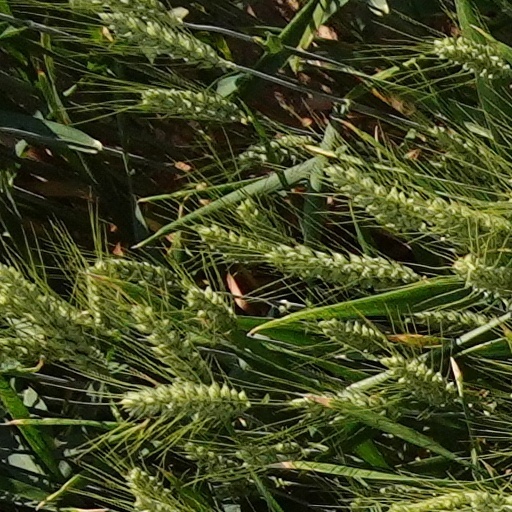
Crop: wheat